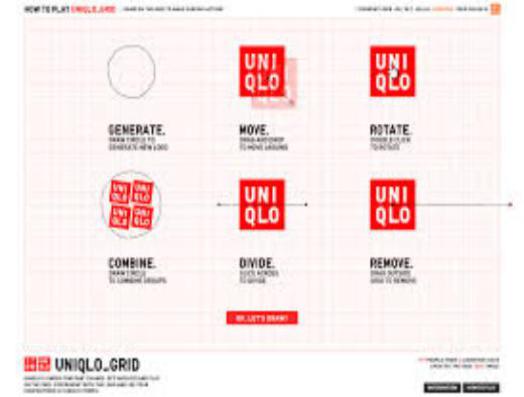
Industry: Clothes